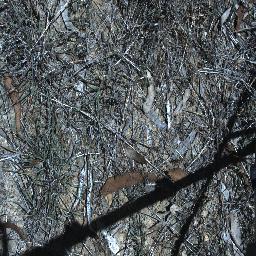
Label: negative